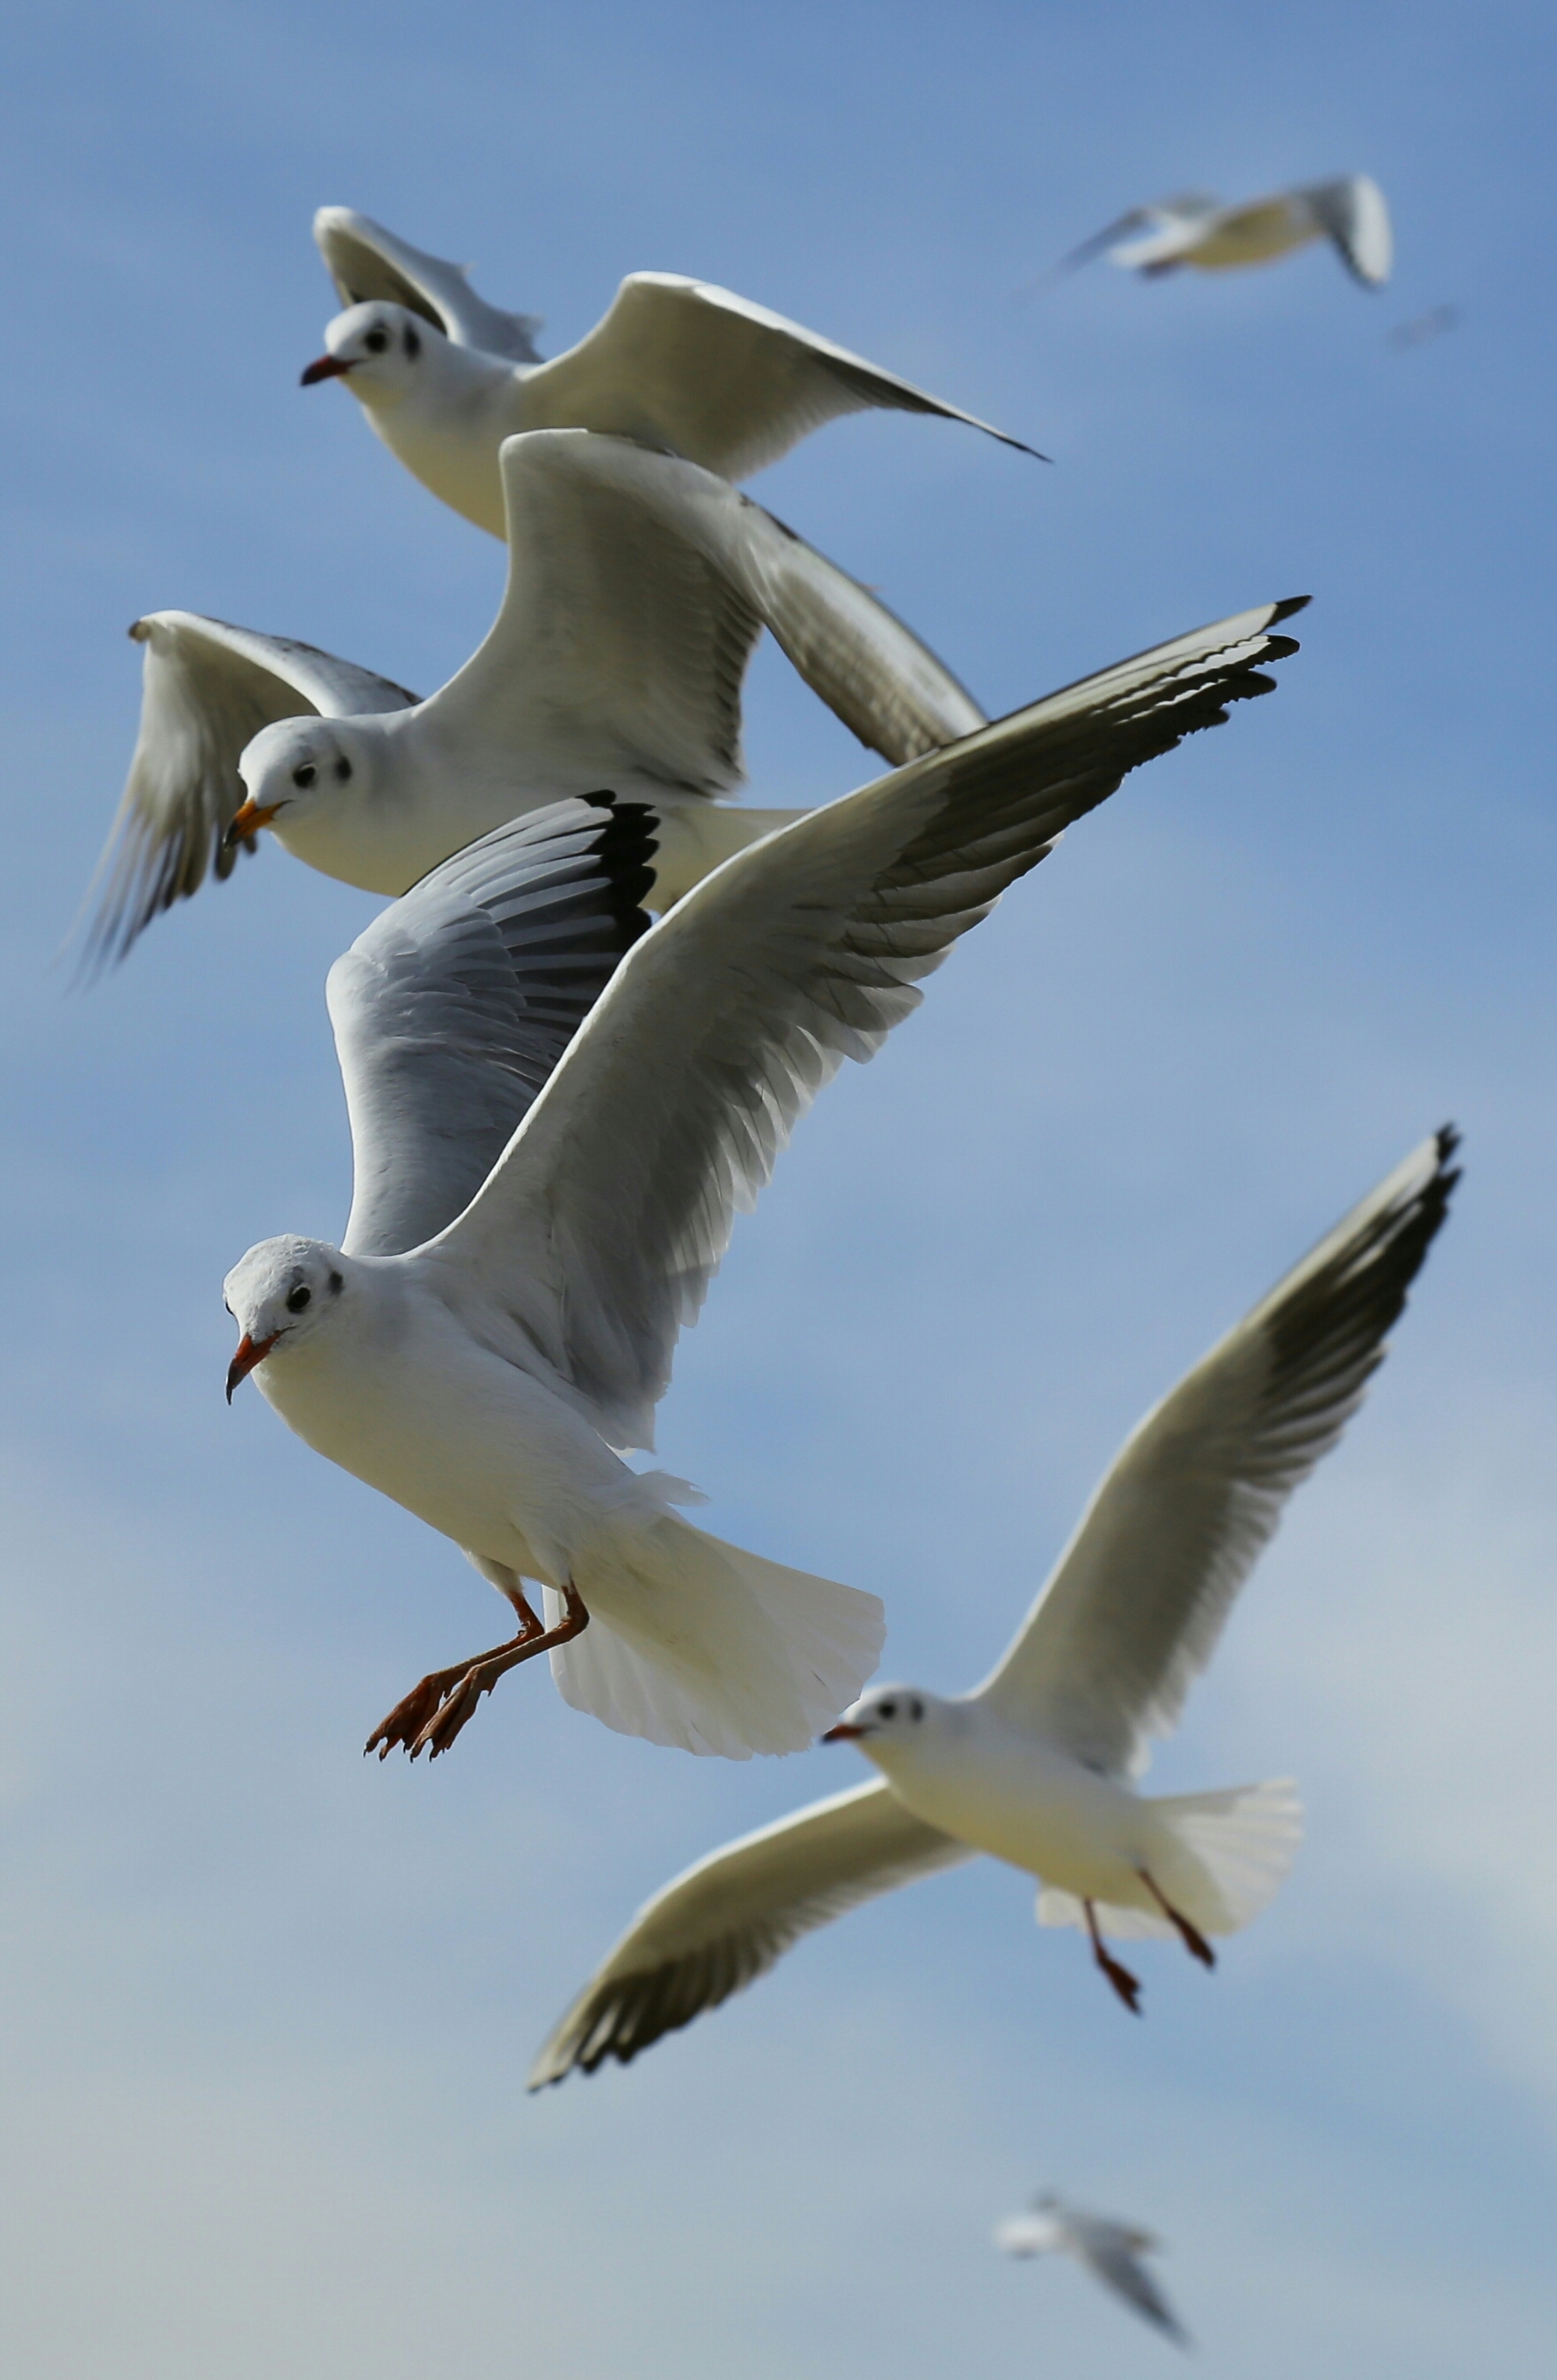
bird, wing, sky, seabird, flying, gull, beak, flight, fauna, birds, gulls, animals, seagulls, vertebrate, albatross, gannet, charadriiformes, european herring gull, animal migration, suliformes